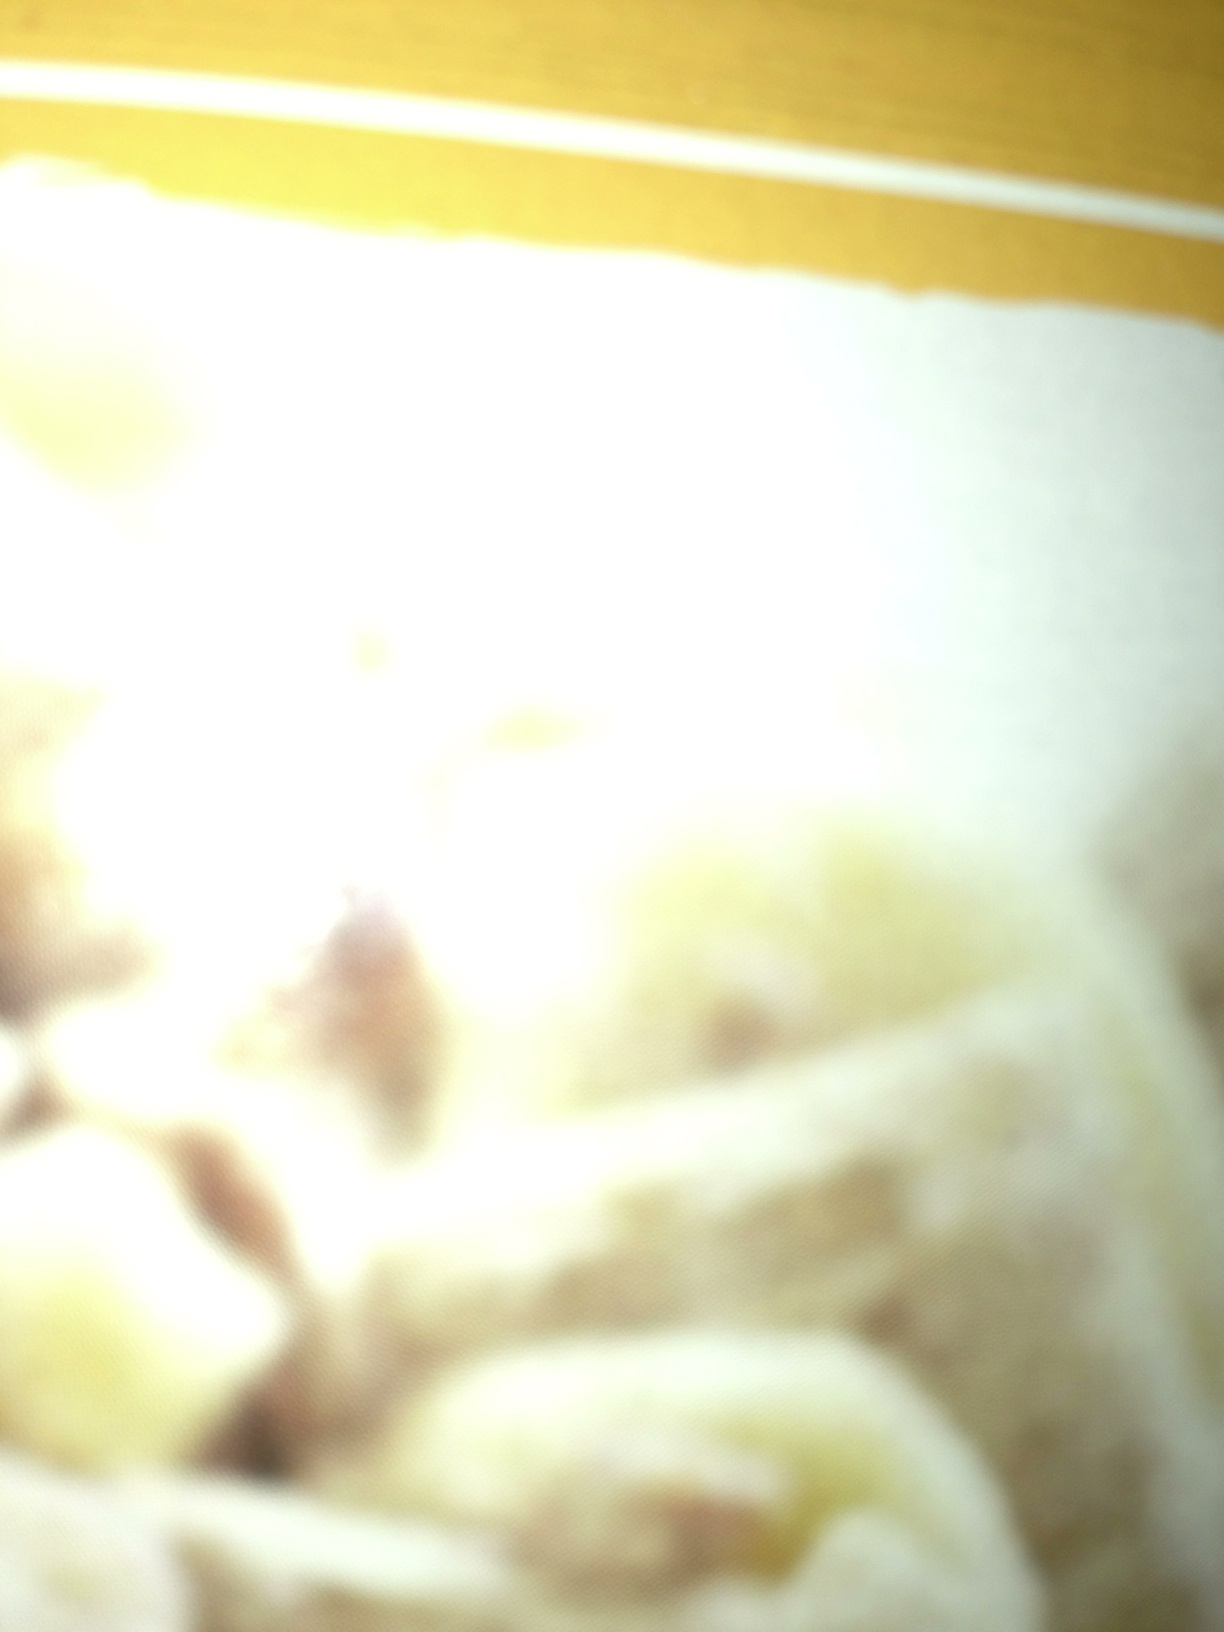Question: Could you tell me what's in this box?
Answer: unanswerable